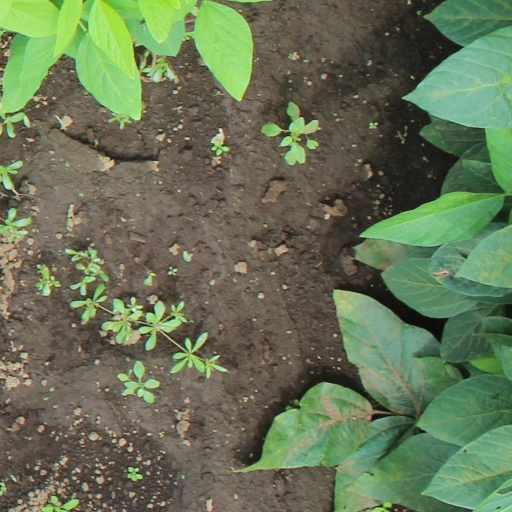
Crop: soybean